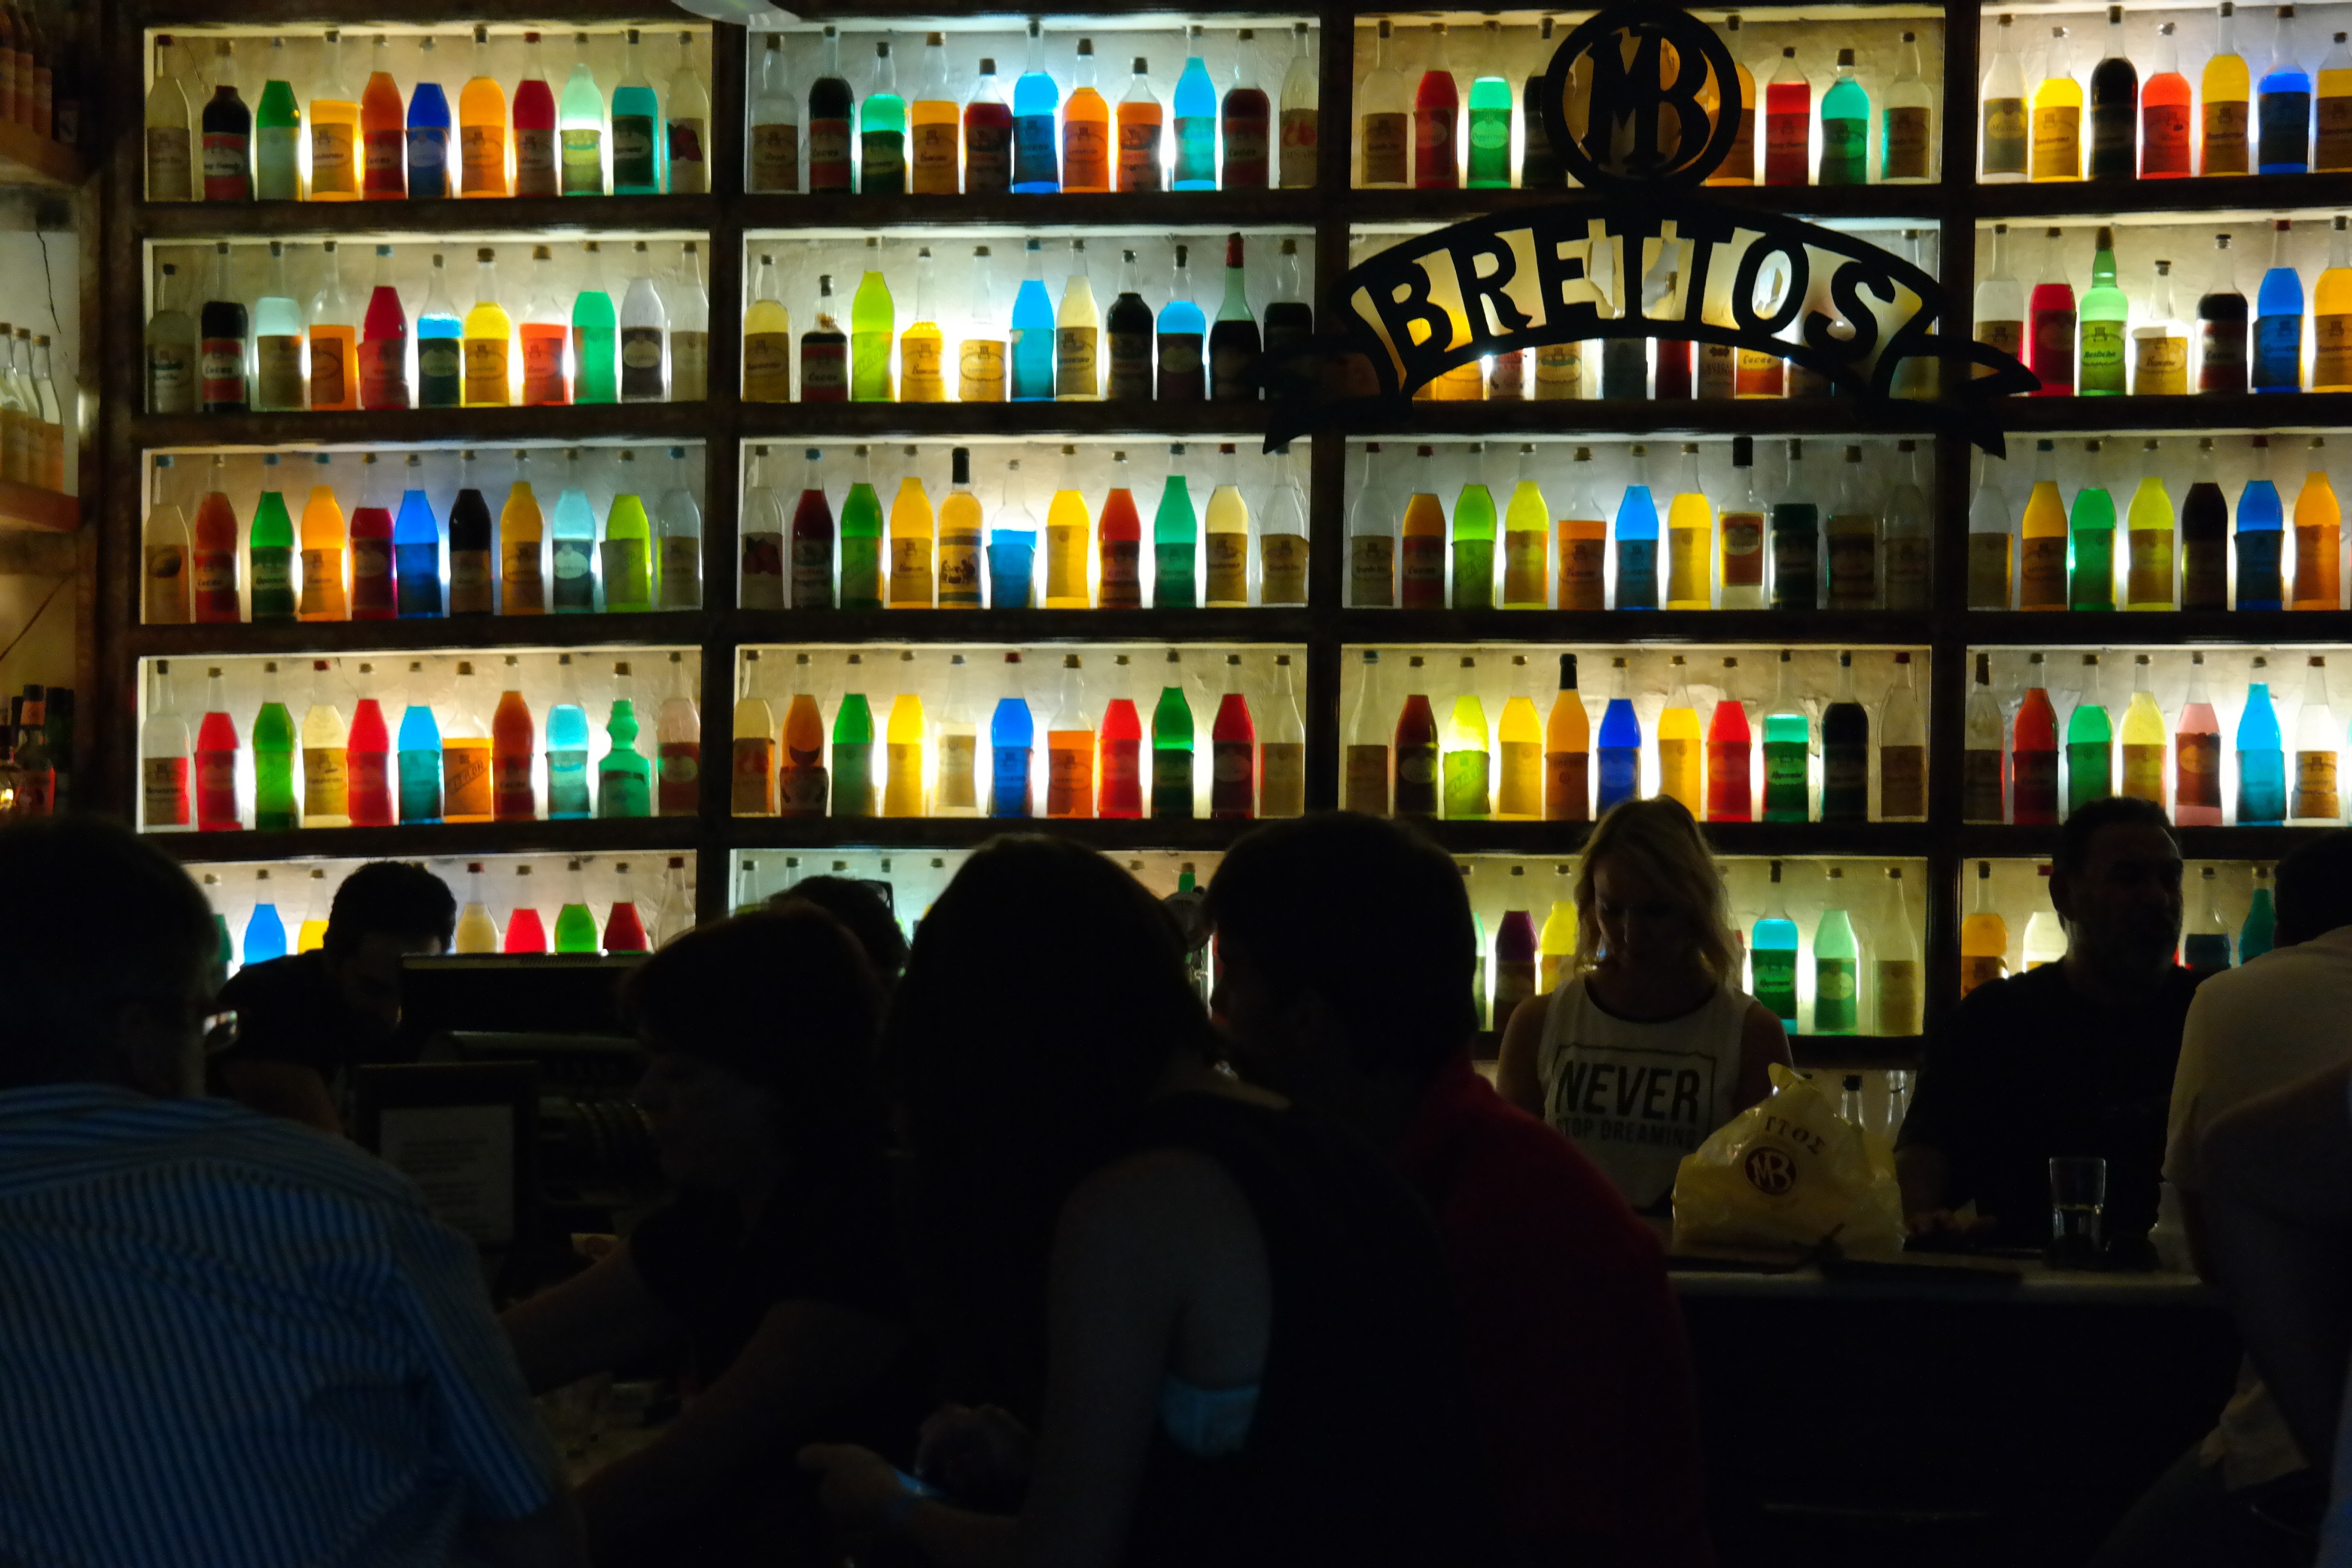
light, glass, building, vacation, bar, young, drink, alcohol, colors, fun, pub